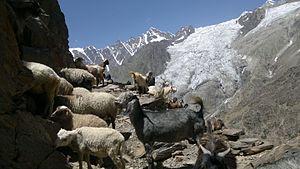
La Panthère des neiges, aussi appelée Léopard des neiges, Once ou Irbis, est une espèce de félins de la sous-famille des Pantherinae. Historiquement classée dans le genre monotypique Uncia, elle fait à présent partie du genre Panthera. C'est un félin de taille moyenne avec des pattes courtes, des pieds larges et une longue queue qui représente quasiment la moitié de la longueur totale. La face, large et ronde, possède des oreilles courtes et arrondies. La robe est de couleur gris pâle à gris jaune constellée de taches pleines et de rosettes.